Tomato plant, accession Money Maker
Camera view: vertical (180 deg); turntable rotation: 90 degrees
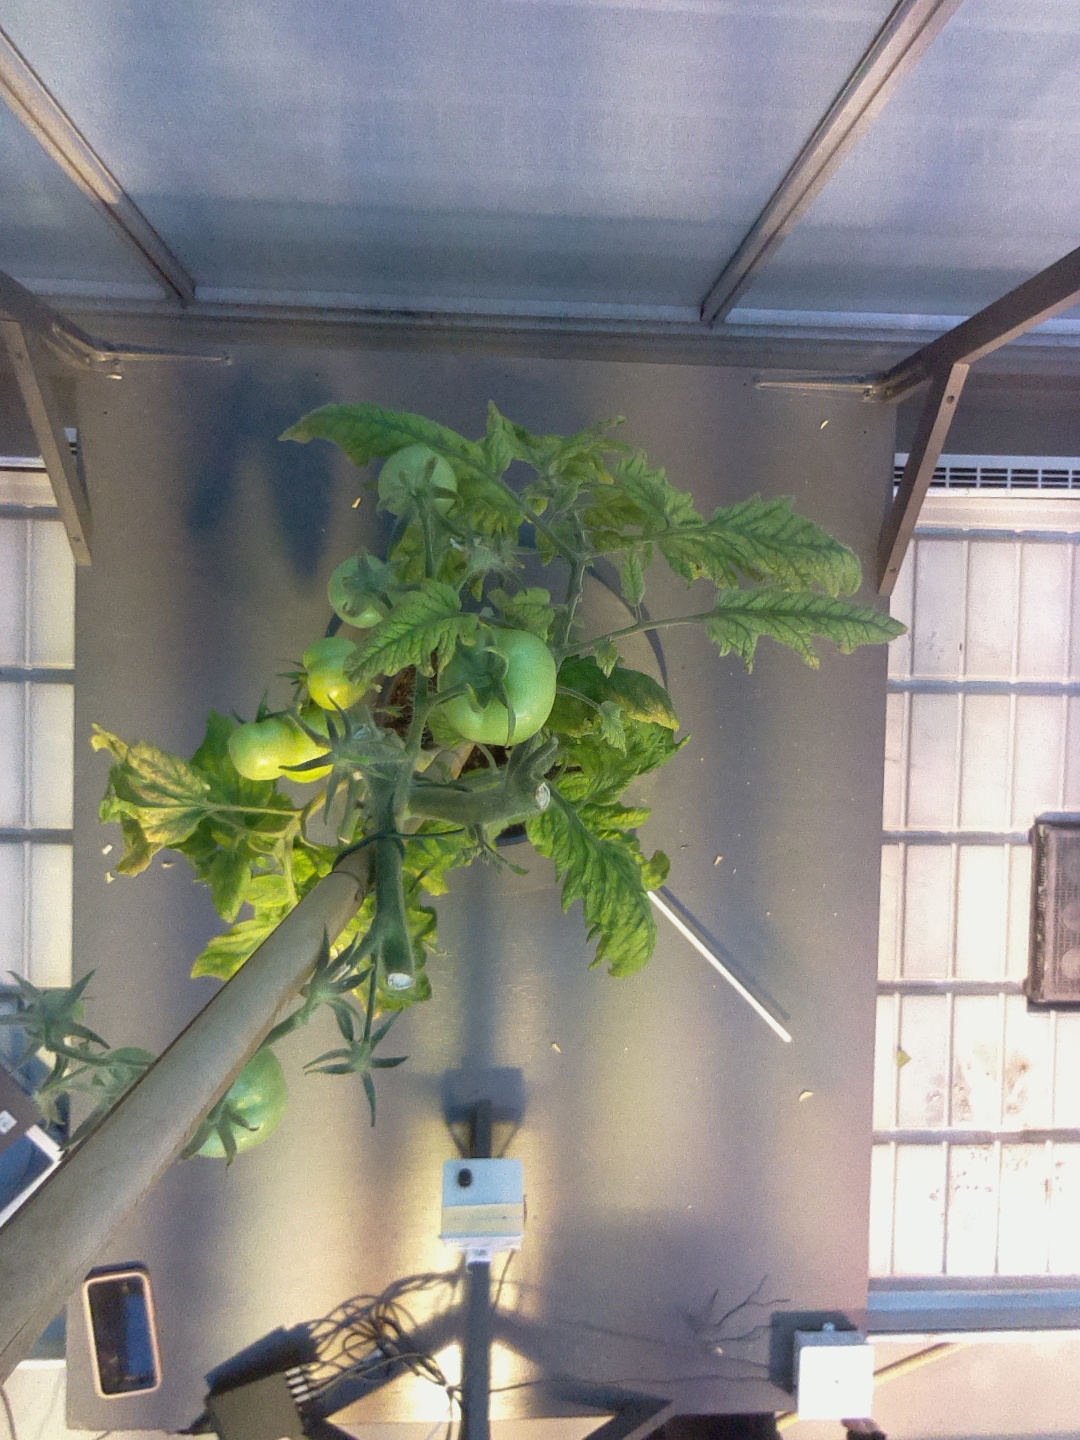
BBCH growth stage 79: 90% -100% of final fruit size